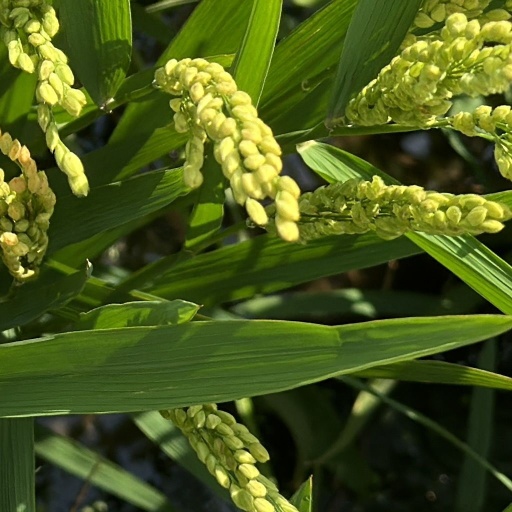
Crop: rice